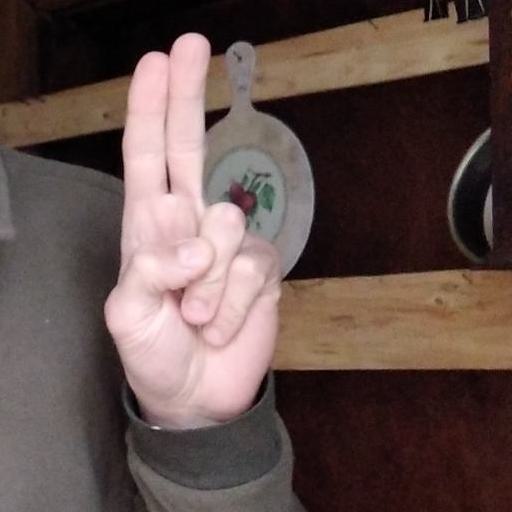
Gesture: two_up